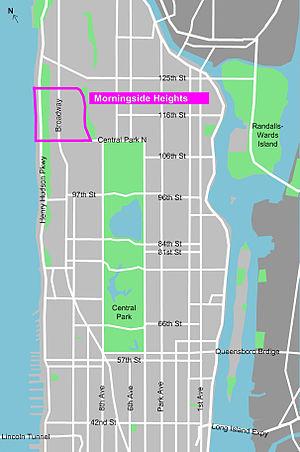
Morningside Heights est un quartier du nord de l'arrondissement de Manhattan à New York. Traversé par la partie nord de Broadway, Morningside est situé près des quartiers de l'Upper West Side, Harlem, Riverside Park.